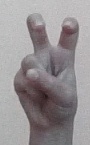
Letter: toot